Félix Morisseau-Leroy

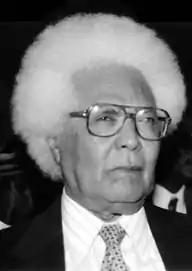

Félix Morisseau-Leroy (13 March 1912 – 5 September 1998) was a Haitian writer who used Haitian Creole to write poetry and plays, the first significant writer to do so. By 1961 he succeeded in having Creole recognized as an official language of Haiti, after expanding its teaching in schools and use in creative literature. Morisseau also published works on French, Haitian Creole and Haitian French literature. He worked internationally, encouraging the development of national literature in post-colonial Ghana and Senegal. In 1981 he settled in Miami, Florida, where he was influential in uniting the Haitian community around Creole and encouraged its study in academia.